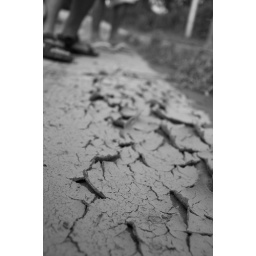
Cracks in the ground created by a passing truck